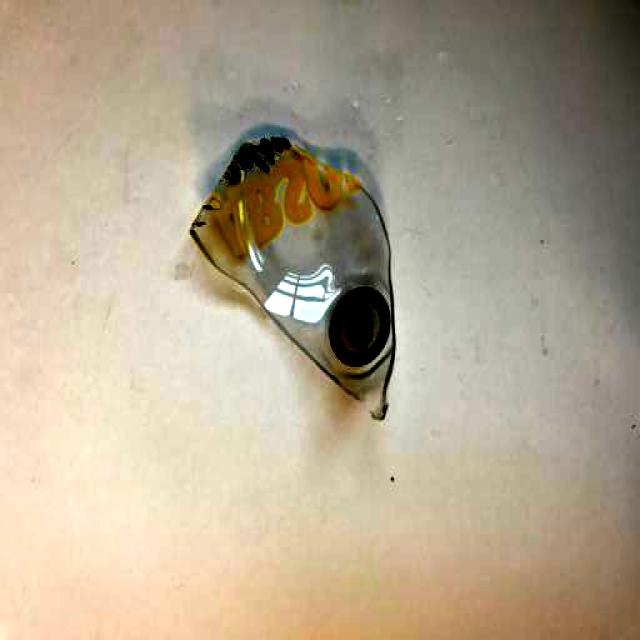
Label: Glass